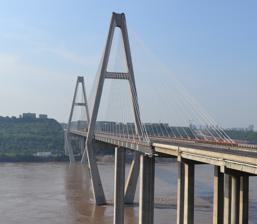
Building: Outer-ring Jiangjin Yangtze River Bridge
Country: China
Year built: 2009
Bridge in Chongqing, China Outer-ring Jiangjin Yangtze River Bridge 外环江津长江大桥 Coordinates 29°15′48″N 106°19′16″E / 29.263444°N 106.321222°E / 29.263444; 106.321222 Carries G93 Chengyu Ring Expressway G5001 Chongqing Ring Expressway Crosses Yangtze River Locale Chongqing , China Characteristics Design Cable-stayed Total length 1,200 metres (3,900 ft) Width 36.2 metres (119 ft) Longest span 436 metres (1,430 ft) History Opened 2009 Location The Outer-ring Jiangjin Yangtze River Bridge , was Jiangjin Guanyinyan Bridge during construction, is a cable-stayed bridge which crosses the Yangtze River in near Jiangjin , Chongqing , China.  Completed in 2009, it has a main span of 436 metres (1,430 ft) placing it among the longest cable-stayed spans in the world . The bridge carries six lanes of traffic between on the G93 Chengdu–Chongqing Ring Expressway and G5001 Chongqing Ring Expressway between the Jiangjin District south of the Yangtze River and the Jiulongpo District to the north. See also List of largest cable-stayed bridges Yangtze River bridges and tunnels External links https://archive.today/20130221094424/http://english.cqnews.net/cqnews/200905/t20090521_3296046.htm Crossings of the Yangtze River Upstream Dingshan Bridge Guanyinyan Bridge Downstream Diwei Bridge This article about a specific bridge or group of bridges in China is a stub . You can help Wikipedia by expanding it . v t e